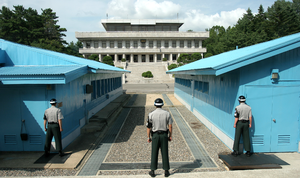
Joint Security Area
Sydkoreansk militærpoliti holder vagt ved JSA, og kigger mod den nordkoreanske side.
"Joint Security Area er det eneste sted i den koreanske demilitariserede zone hvor soldater fra Nordkorea og Sydkorea står ansigt til ansigt. Stedet bliver ofte omtalt som ""Truce Village"".